Islamism

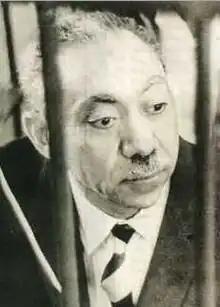
Sayyid Qutb

During the Cold War, particularly during the 1950s, during the 1960s, and during most of the 1970s, the U.S. and other countries in the Western Bloc occasionally attempted to take advantage of the rise of Islamic religiousity by directing it against secular leftist/communist/nationalist insurgents/adversaries, particularly against the Soviet Union and Eastern Bloc states, whose ideology was not just secular but anti-religious.